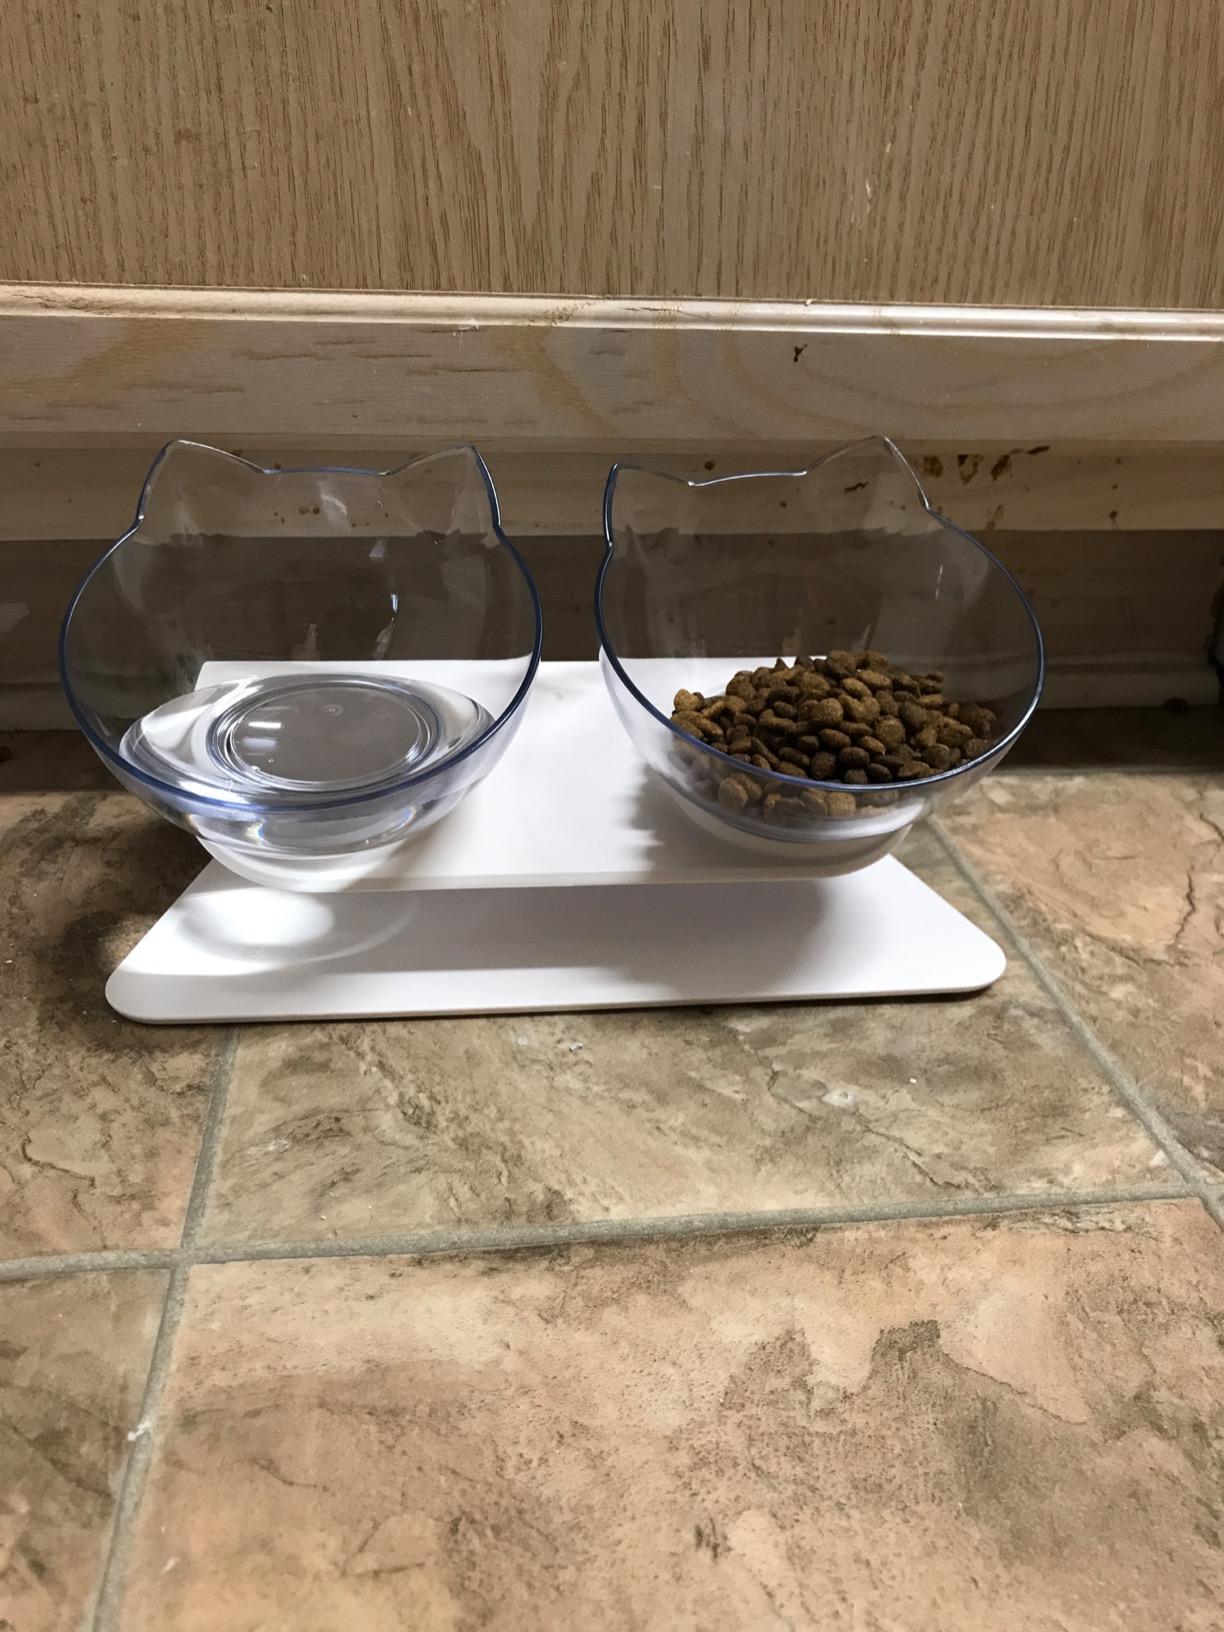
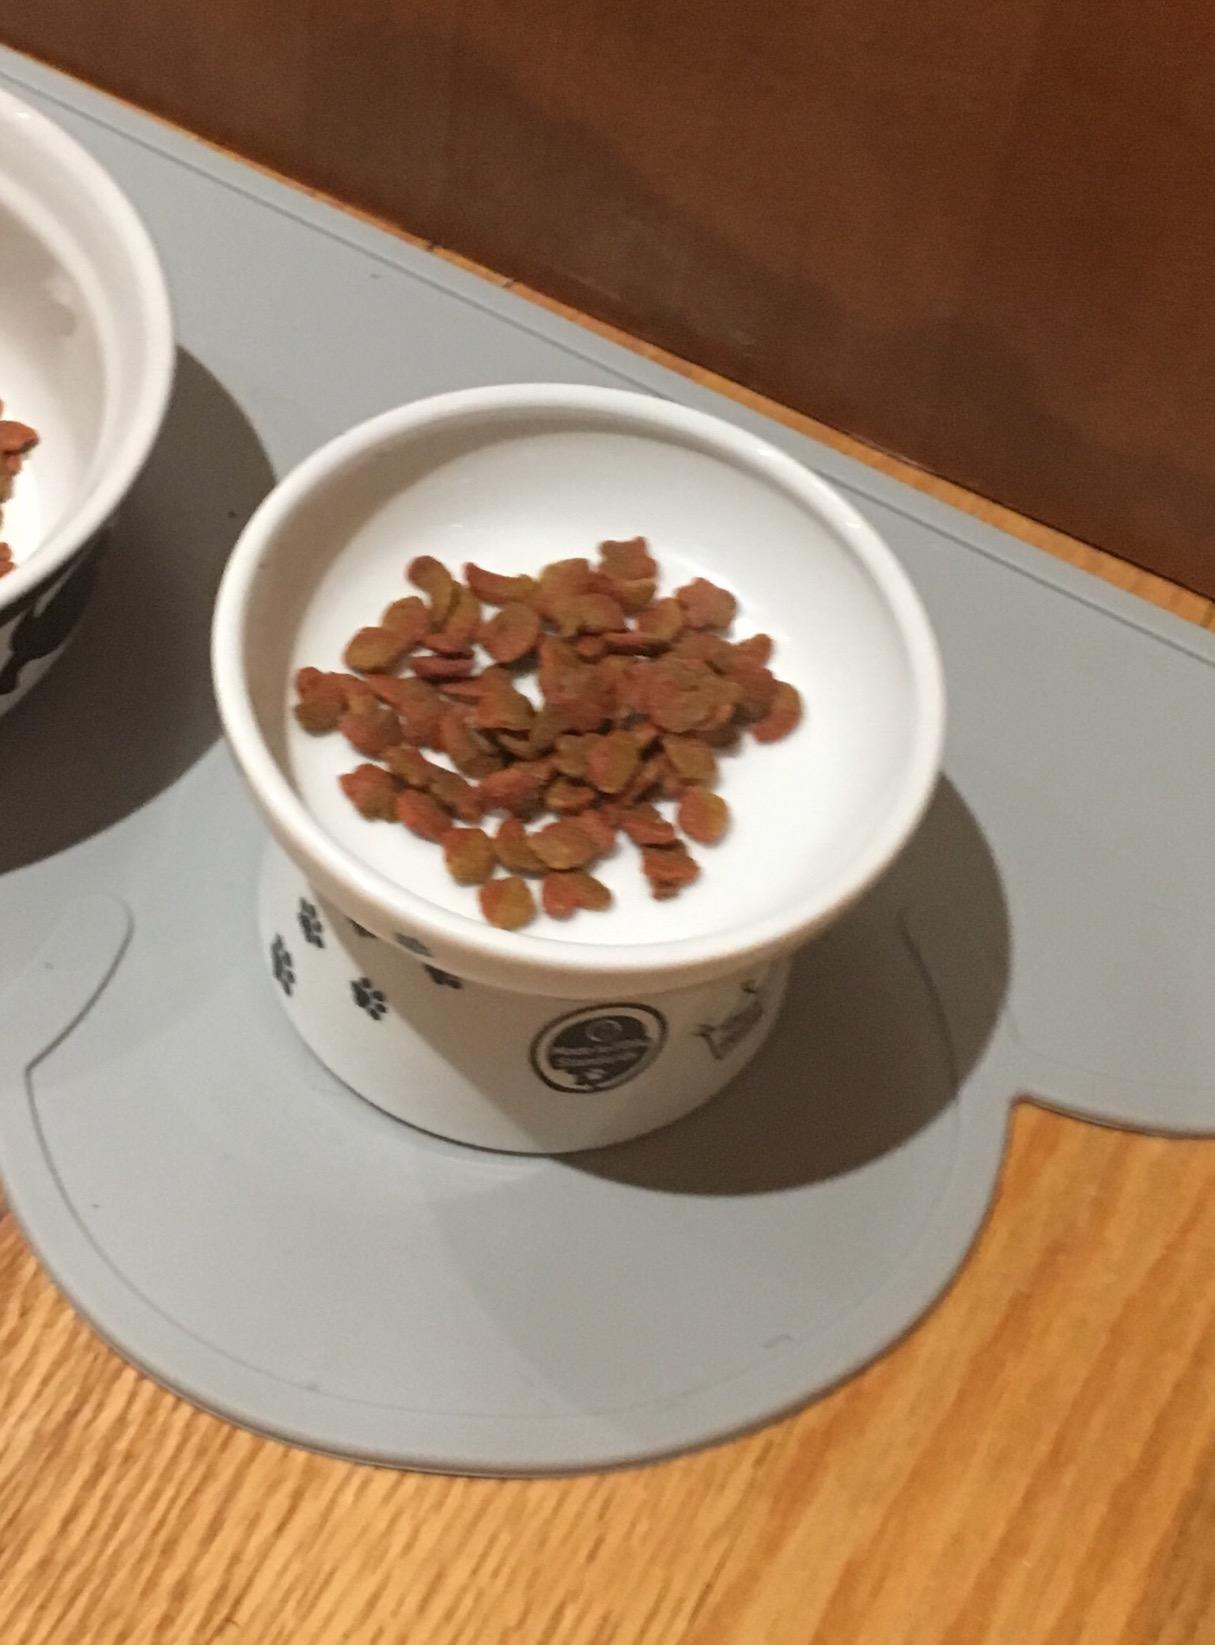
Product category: items_bowl
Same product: no